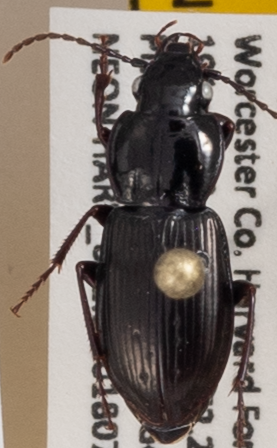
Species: Pterostichus pensylvanicus
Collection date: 2018-07-03
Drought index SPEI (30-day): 0.2
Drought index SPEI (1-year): -0.172
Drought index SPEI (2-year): -0.446